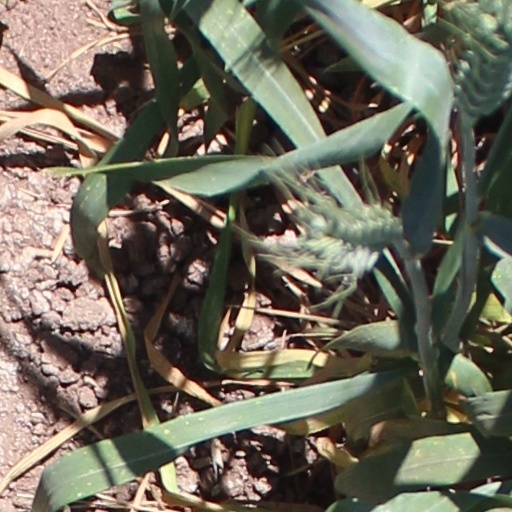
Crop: wheat